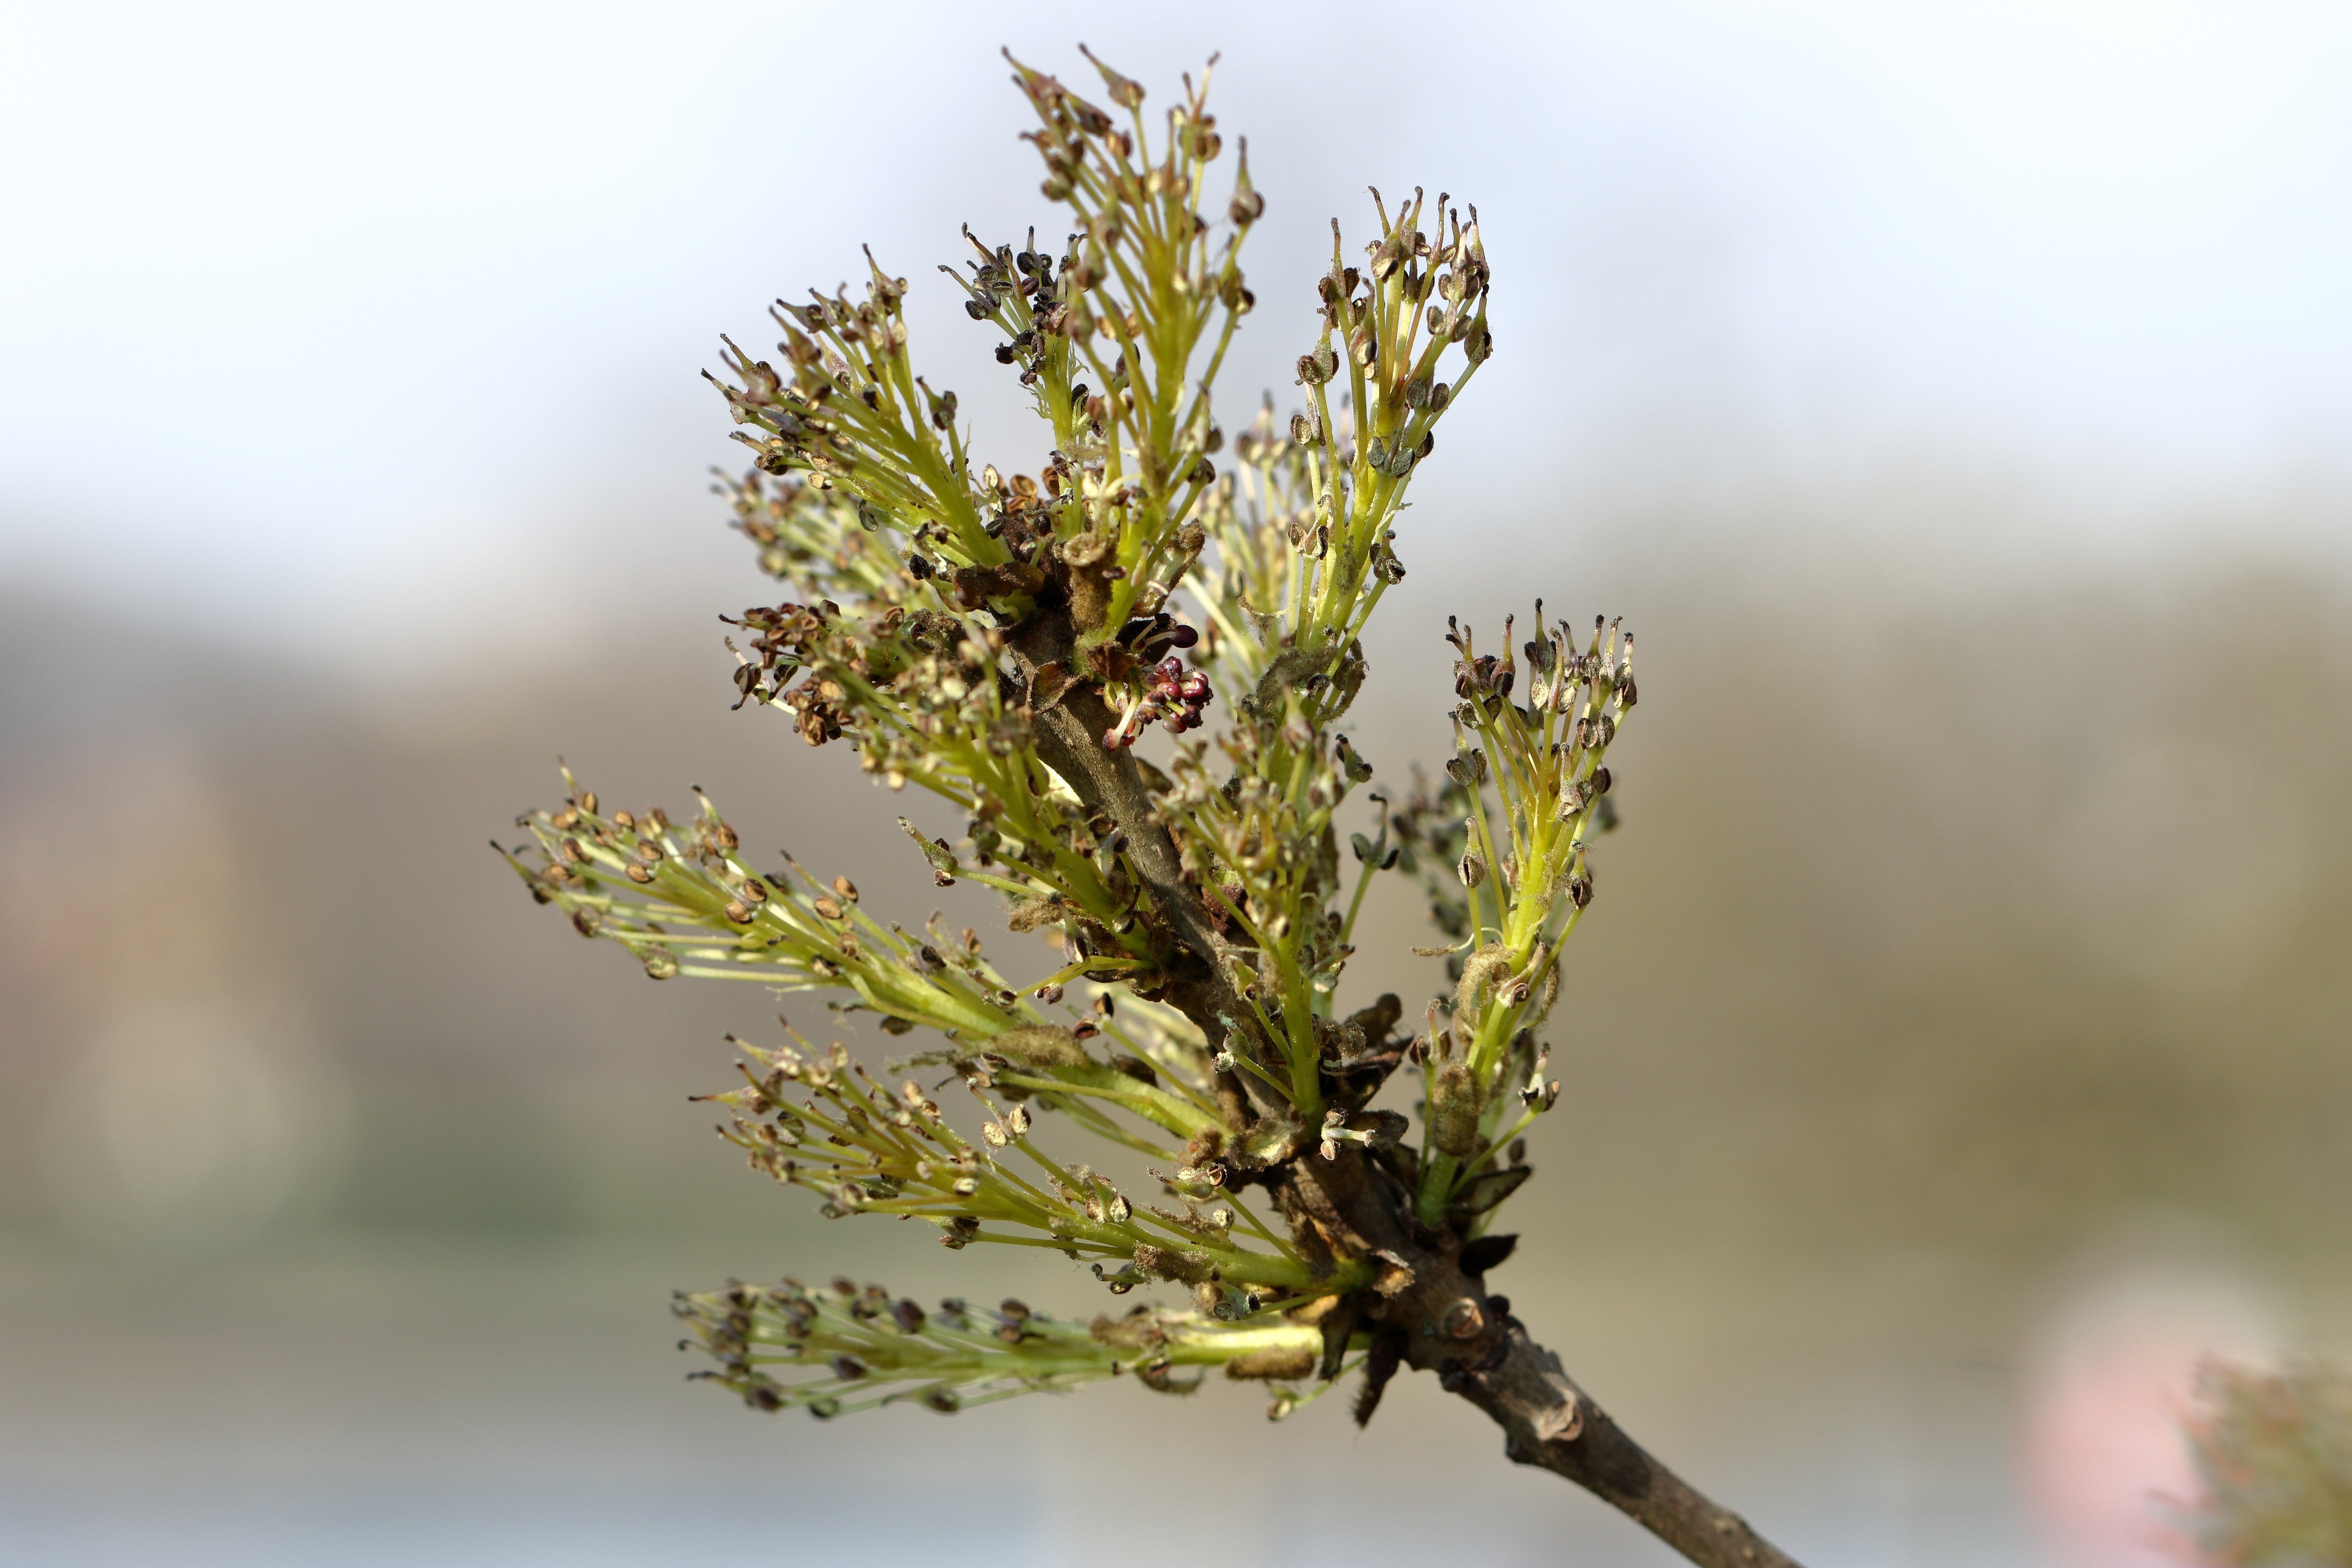
flower, plant, branch, tree, twig, wood, terrestrial plant, natural landscape, flowering plant, shortstraw pine, grass, shrub, subshrub, evergreen, bud, art, macro photography, landscape, herb, trunk, plant stem, Pedicel, still life photography, pine family, birch family, conifer